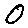
Label: 0